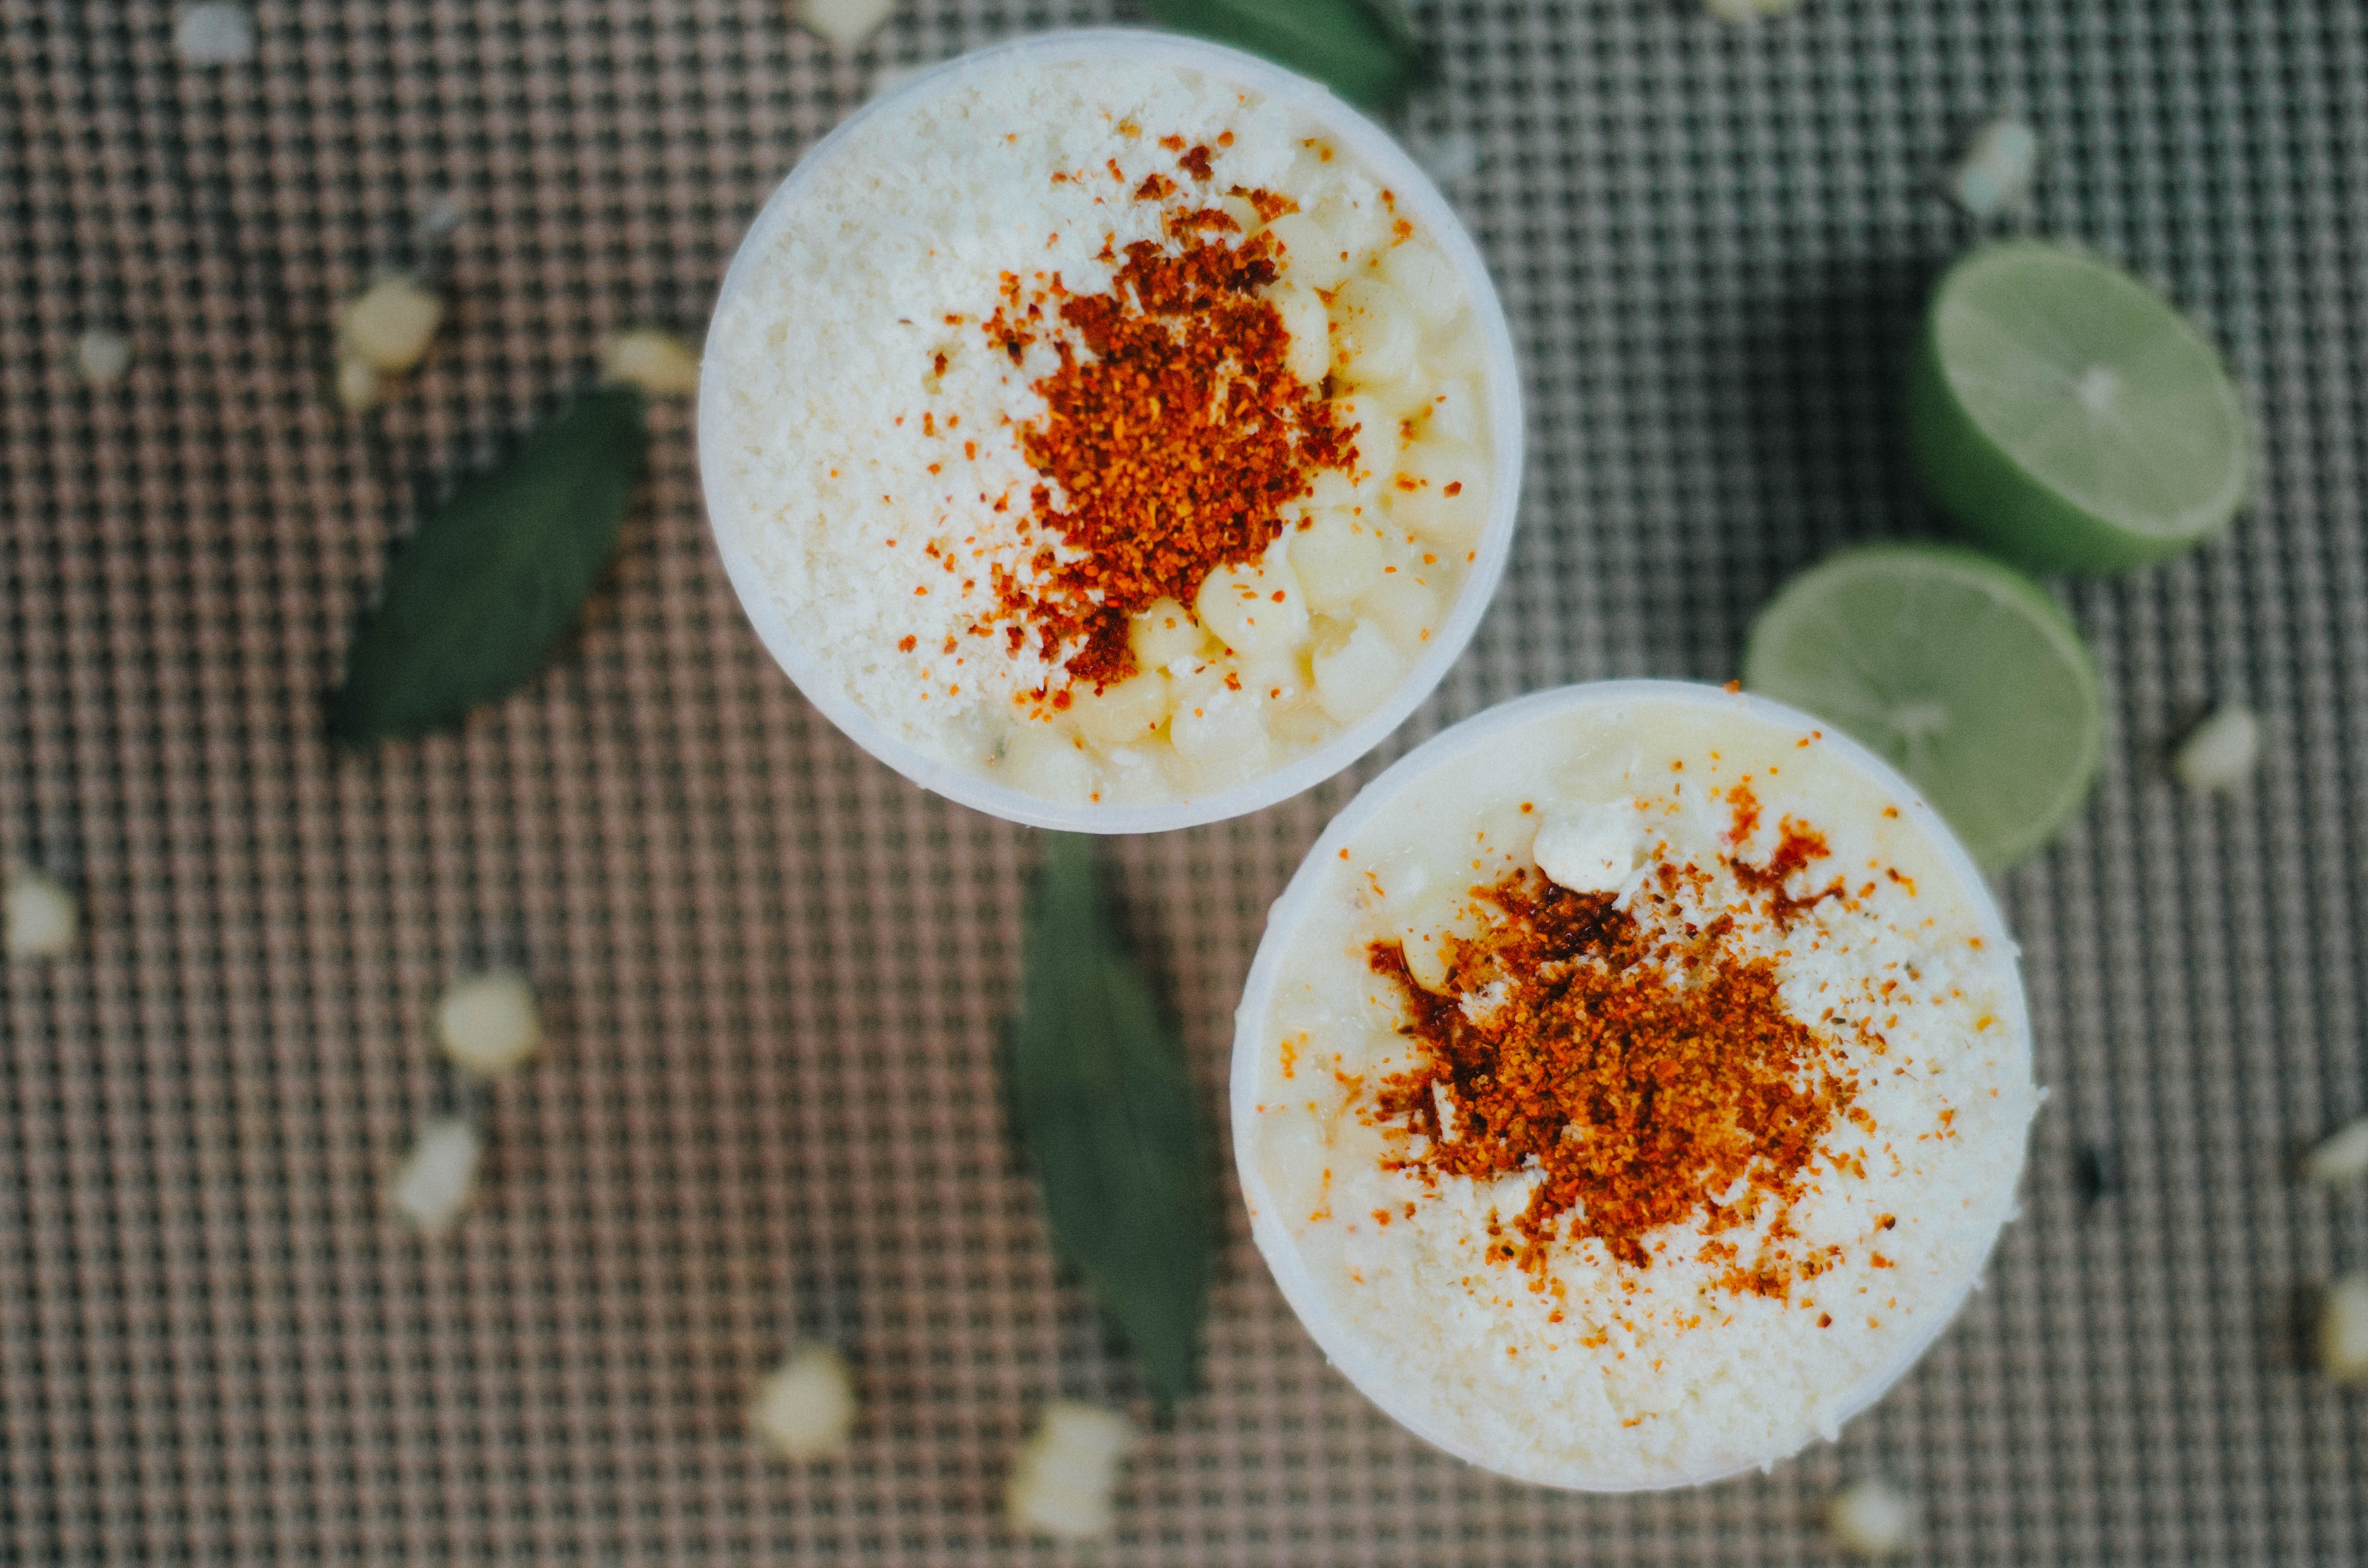
food, dish, cuisine, ingredient, recipe, produce, indian cuisine